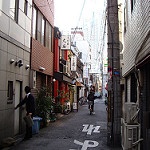
Label: street